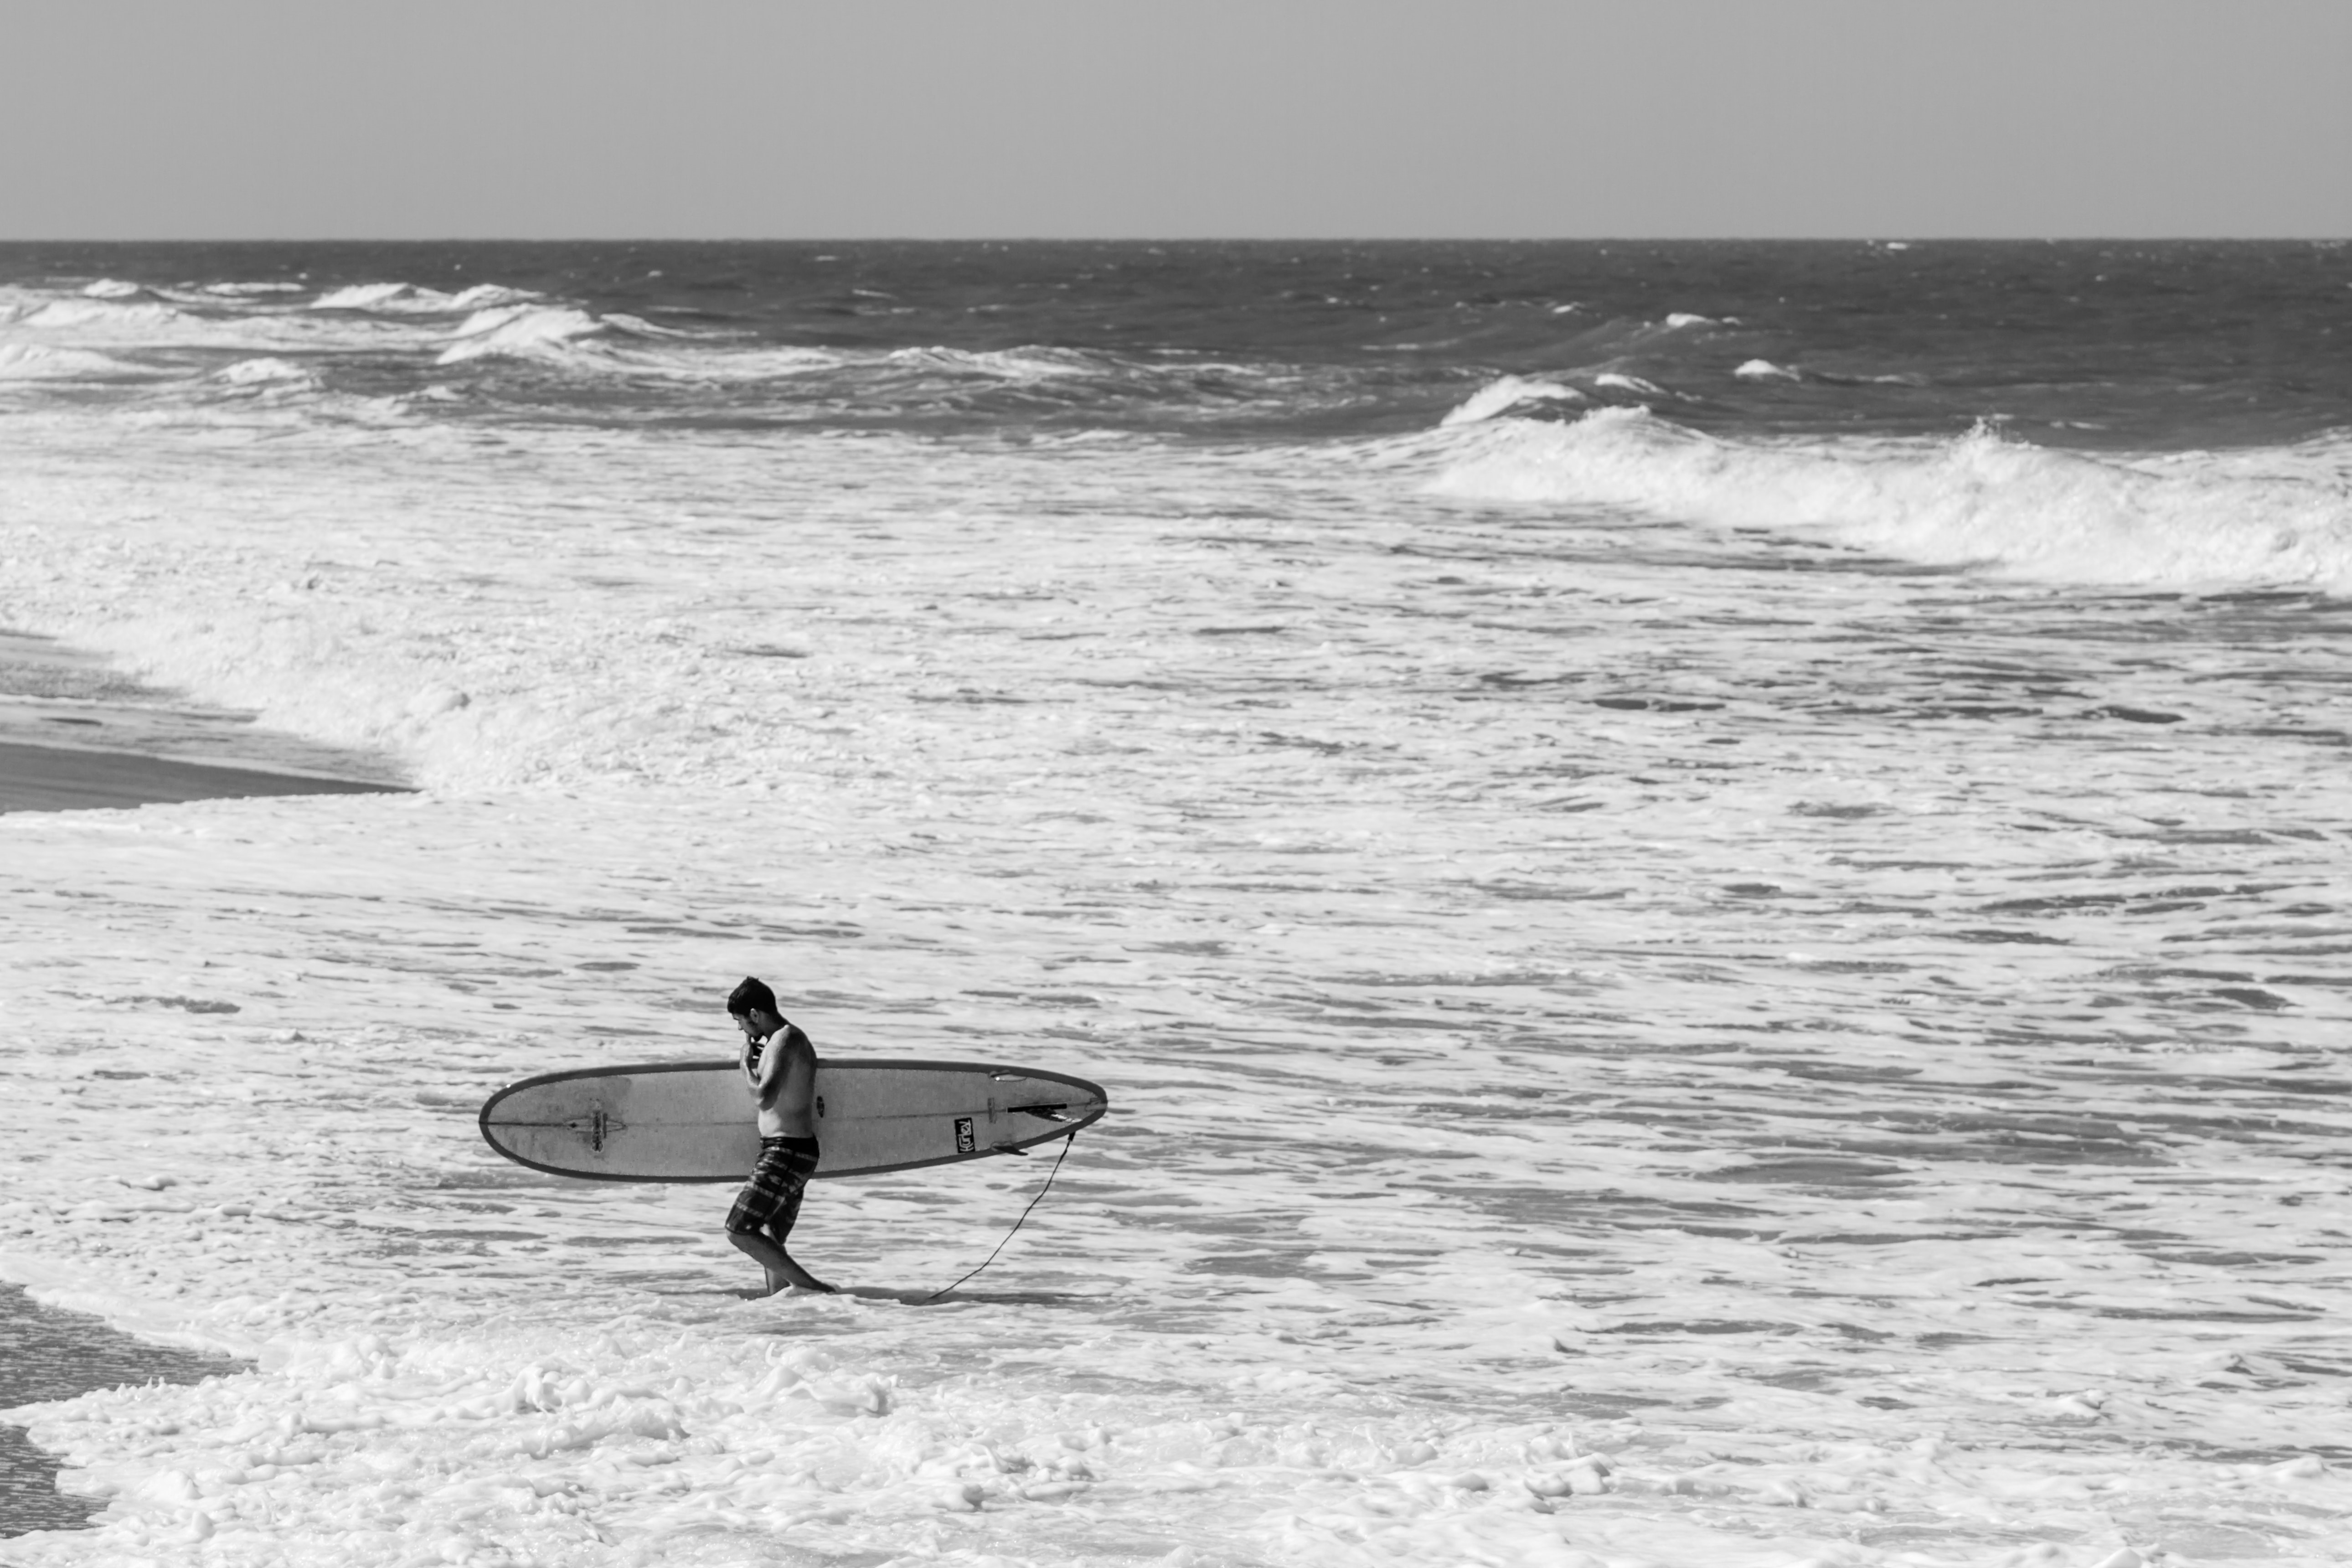
wave, wind wave, Surfing Equipment, surfing, surfboard, sea, ocean, surface water sports, tide, water, boardsport, coast, black and white, water sport, photography, skimboarding, beach, style, sports equipment